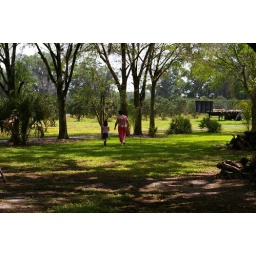
Aunt Elsie and Kelsey walking to put the bird's nest in a tree